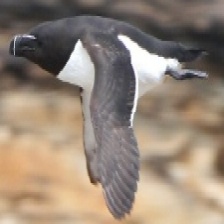
Species: RAZORBILL
Scientific name: ALCA TORDA